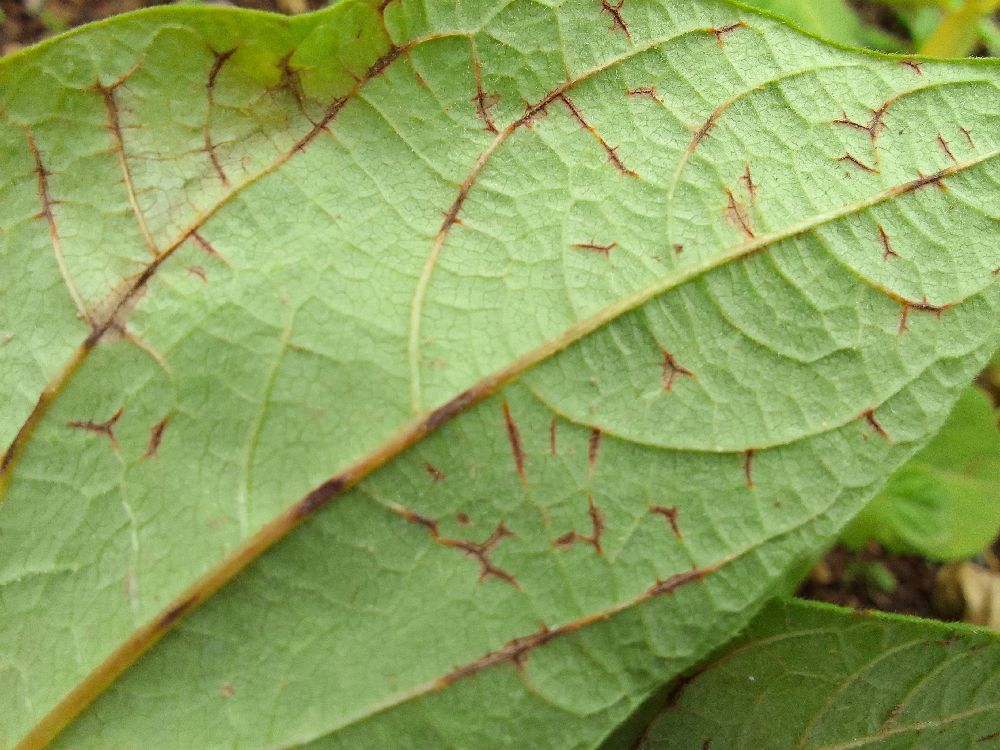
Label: anthracnose